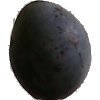
Label: Plum 3